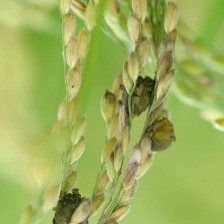
Nhãn: Bệnh Than Vàng ( False Smut )